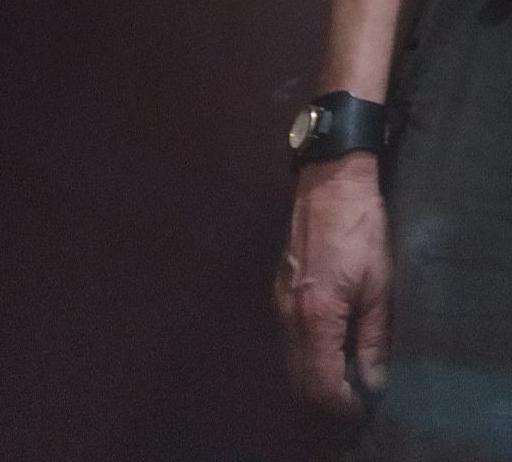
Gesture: no_gesture